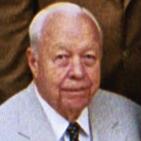
Age: 86